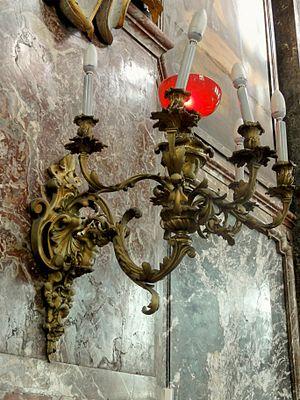
L'un des dix-neuf bras de lumière (girandoles) du chœur.
L'église Saint-Jacques est une église catholique paroissiale de style gothique située à Compiègne, dans l'Oise, en France. Elle est inscrite en 1998 sur la liste du patrimoine mondial par l'UNESCO au titre des chemins de Saint-Jacques-de-Compostelle en France. C'est un édifice de taille moyenne, d'une longueur totale de 51 m, issu de deux périodes distinctes : le chœur, le transept et la nef avec ses bas-côtés ont été bâtis entre 1235 et 1270, sauf la partie haute de la nef ; cette dernière, le clocher, les chapelles le long des bas-côtés et le déambulatoire ont été ajoutés entre 1476 et le milieu du XVIᵉ siècle. Ces extensions reflètent le style gothique flamboyant, sauf le lanternon au sommet du clocher, qui est influencé par la Renaissance. Le clocher est une œuvre remarquable, tout comme le chœur et le transept, qui quant à eux représentent les parties les plus anciennes de l'église et sont une intéressante illustration du style pré-rayonnant. L'intérieur de l'église est marqué par les transformations de la fin de l'Ancien Régime, portant notamment sur un revêtement en marbre du chœur et un habillement des piliers de la nef par des boiseries.